Plymouth Athenaeum

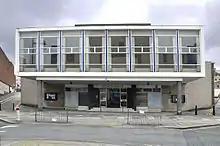
Plymouth Athenaeum

Plymouth Athenaeum, located in Plymouth, England, is a society dedicated to the promotion of learning in the fields of science, technology, literature and art.